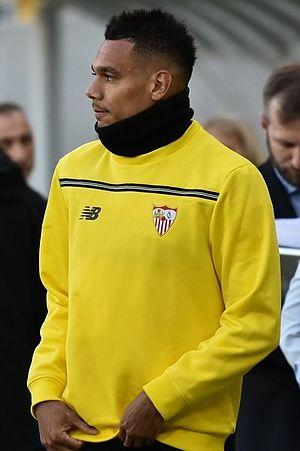
Timothée Kolodziejczak, né le 1ᵉʳ octobre 1991 à Arras, est un joueur de football français. Il évolue au poste de défenseur central et défenseur latéral à l'AS Saint-Étienne.